History of Devon

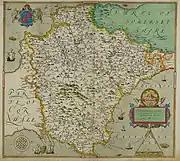
Atlas of Devon by Christopher Saxton from 1575

Early in Henry VII's reign, the royal pretender, Perkin Warbeck, besieged Exeter in 1497. The King himself came down to judge the prisoners and to thank the citizens for their loyal resistance.